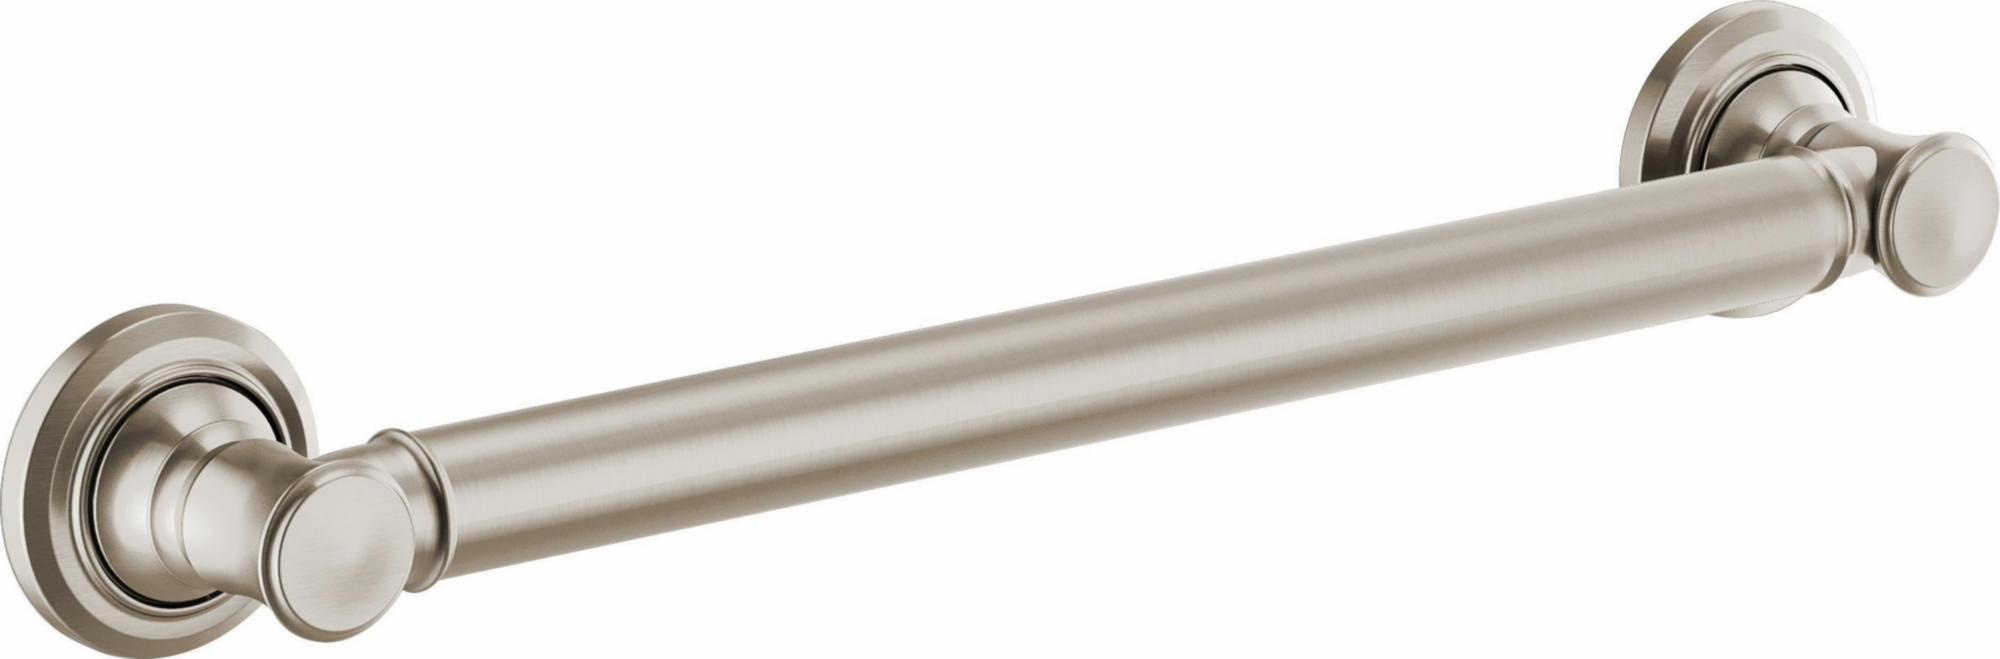
Traditional 18" Grab Bar - Luxe Nickel 69410-NK Brizo
Brand: Brizo
Category: Home & Garden > Bathroom Accessories > Safety Grab Bars